Gatwick Airport railway station

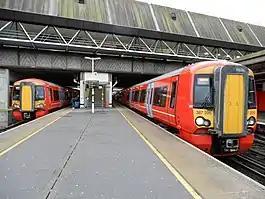
Gatwick Express Class 387s at platforms 5 and 6

Gatwick Airport railway station is on the Brighton Main Line in West Sussex, England. It serves Gatwick Airport, down the line from via . The platforms are about to the east of the airport's South Terminal, with the ticket office above the platforms and station entrances and exits directly connected to the terminal. The station is also connected to the airport's North Terminal by the Airport Shuttle people-mover. Gatwick Airport is the busiest station in South East England region (which excludes London) as of the 2023-24 usage statistics. There have been two stations at Gatwick, sited about from each other. It is the busiest station in both West Sussex and South East England, and the sixth busiest station in the UK outside of London.